Norwegian patriciate

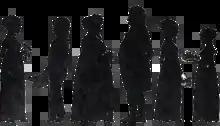
Henrik Ibsen used the term patriciate to describe his own family; here are his mother, grandparents and other relatives

In Telemark, the patricians from the early 17th century consisted of two intertwined main groups, the burghers in the Skien area and the civil servants in Upper Telemark which formed a close-knit "aristocracy of officials;" the two groups often intermarried. The most prominent members of the old elite in the Skien area were descended from Jørgen von Ansbach, who became a major sawmill owner and timber merchant in the 16th century. The patricians of Telemark formed a distinct social group until the 19th century; a letter Henrik Ibsen wrote to Georg Brandes in 1882 has often been quoted in this respect; in it Ibsen named "just about all the patrician families" in the area during his childhood, and mentioned the families Paus, Plesner, von der Lippe, Cappelen and Blom. Jon Nygaard argues that "the most prominent patrician families in Upper Telemark were Blom, Paus and Ørn," and notes that while the burgher class in Skien was relatively open to new men, the "aristocracy of officials" in Upper Telemark was a more closed group. Furthermore, the Aall and Løvenskiold families became part of the Telemark patriciate in the 18th century and acquired significant fortunes, partly through intermarriage with the older elite in Telemark. The patriciate of Telemark between the 17th and the 19th century has been extensively covered in historical scholarship, particularly in the context of Ibsen studies.